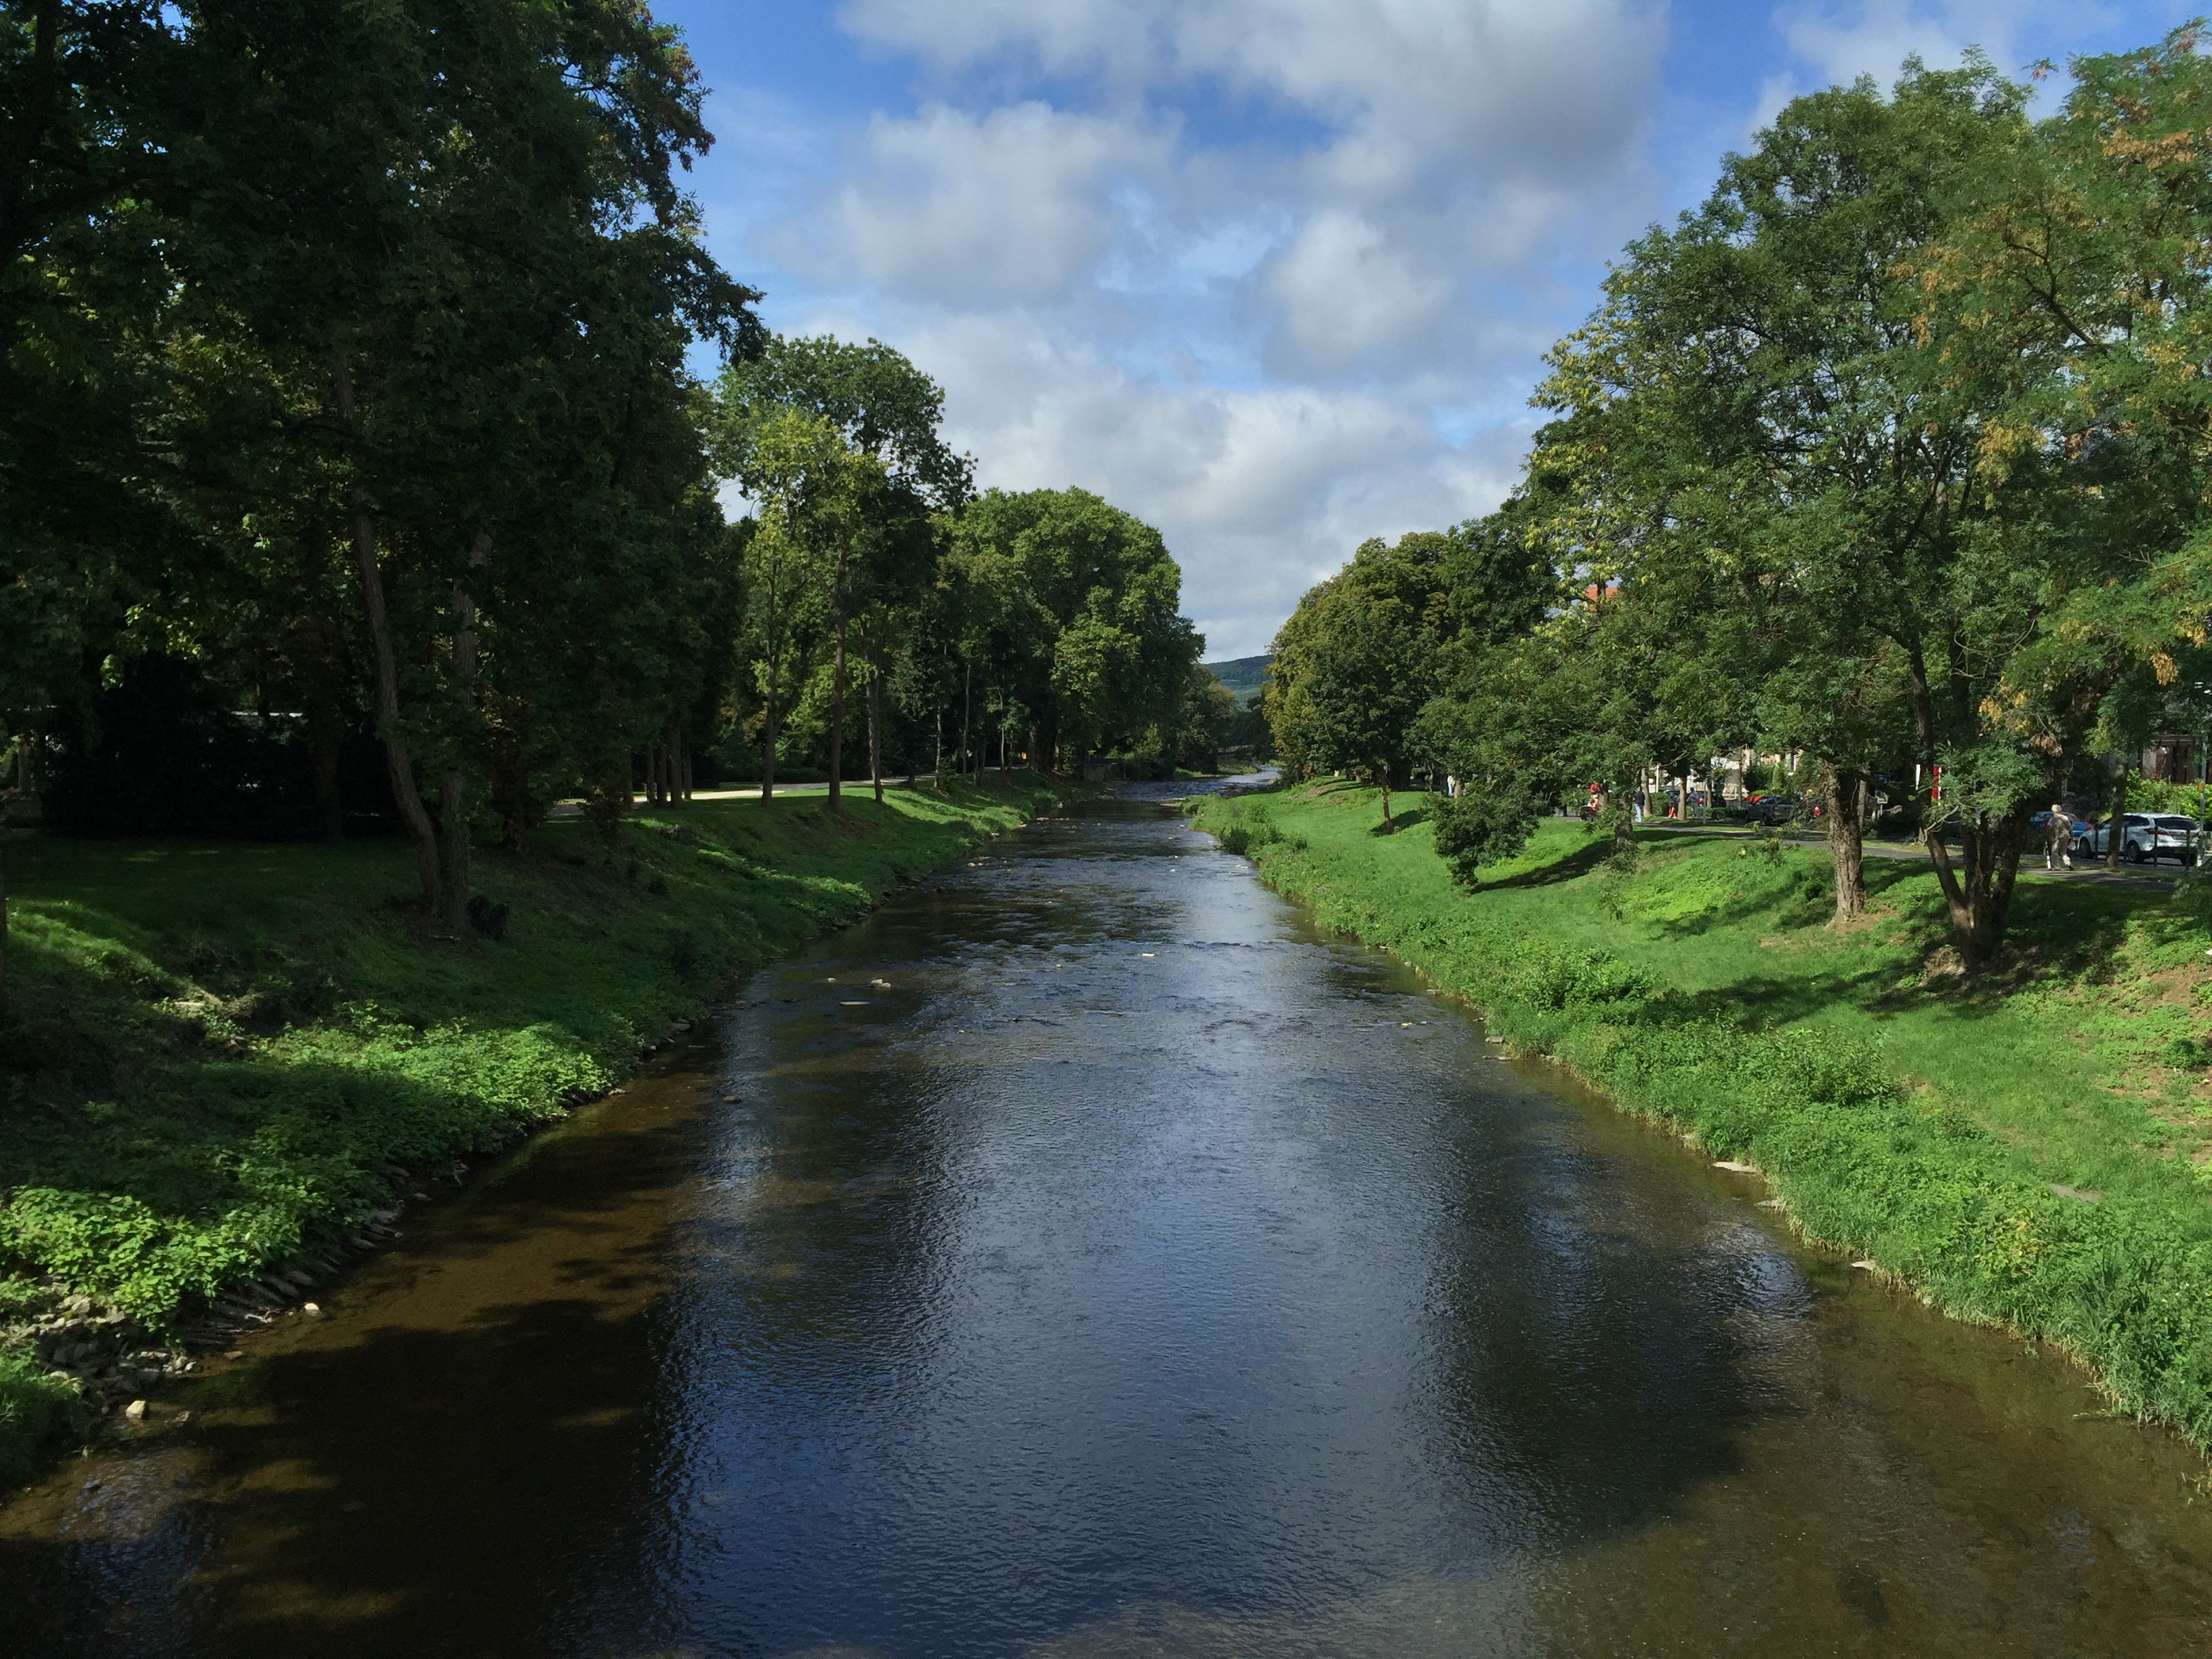
landscape, tree, water, nature, river, canal, stream, reflection, waterway, body of water, trees, watercourse, rural area, landform, bad neuenahr, geographical feature